LGBTQ rights in Finland

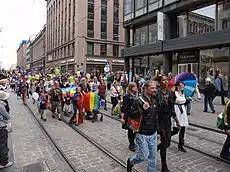
Helsinki Pride in 2012

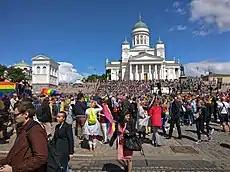
The 2018 Helsinki Pride parade was attended by an estimated 100,000 people, almost triple that of 2017. Helsinki Cathedral is centre-right.

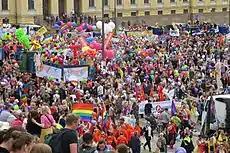
Participants at Helsinki Pride, 2019

Support for same-sex marriage in Finland has grown gradually since the 2000s. A December 2006 EU poll put Finnish support for same-sex marriage at 45%, while an August 2010 survey conducted by Yle put support at 54% with 35% opposing it. In January 2013, a poll conducted by YouGov found that support had climbed to 57%, with 32% opposed and 12% unsure. In the same survey, support for same-sex adoption was 51%, with 36% opposed and 13% unsure. A March 2013 survey by Taloustutkimus found that 58% of Finns supported same-sex marriage. A survey taken in March 2014 by Taloustutkimus found that 65% of Finns supported same-sex marriage, while 27% opposed. A different survey in March 2014 found that 57% supported same-sex adoption, while 36% opposed.